Kåfjord Church

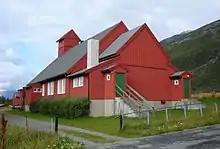
View of the church

Kåfjord Church is a parish church of the Church of Norway in Gáivuotna Municipality ("Kåfjord") in Troms county, Norway. It is located in the village of Olderdalen. It is the church for the Kåfjord parish which is part of the Nord-Troms prosti (deanery) in the Diocese of Nord-Hålogaland. The red, wooden church was built in a long church style in 1949 using plans drawn up by the architect Kirsten Sand. The church seats about 250 people.